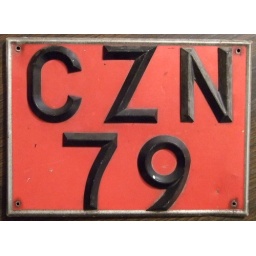
Reflective red plates became an option in 1969 on Irish plates.